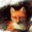
Label: fox